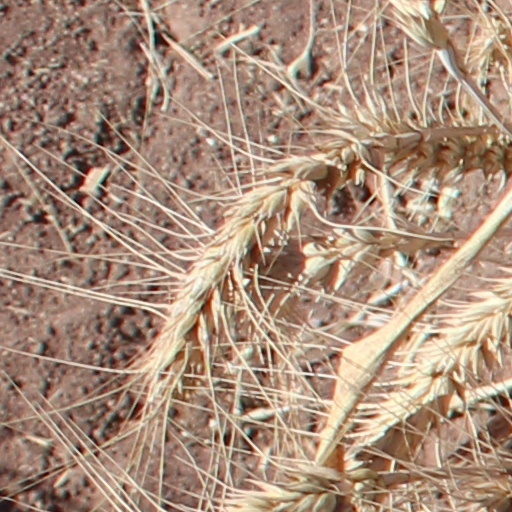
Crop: wheat